Donald Priestley

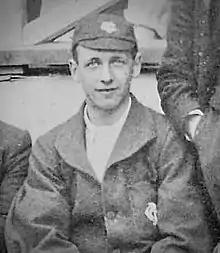
Priestley in 1907

Donald Lacey Priestley (28 July 188730 October 1917) was an English cricketer who played for Gloucestershire County Cricket Club from 1909 to 1910. He made his debut in the County Championship against Sussex at the County Ground, Hove. In May 1910, he scored fiftyone runs against Hampshire at the County Ground, Southampton. His final first class appearance for Gloucestershire was against Worcestershire at the War Memorial Ground, Stourbridge.